Tsukaguchi Station (JR West)

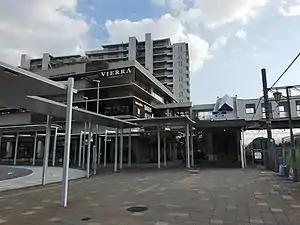
Tsukaguchi Station, November 2022

Tsukaguchi Station is served by the Fukuchiyama Line (JR Takarazuka Line), and is located 2.5 kilometers from the terminus of the line at and 10.2 kilometers from .